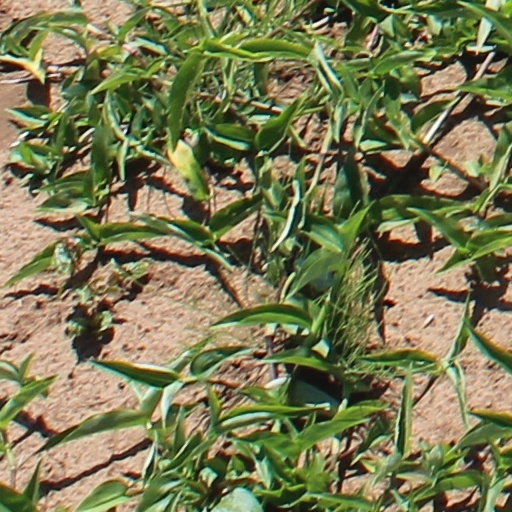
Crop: wheat